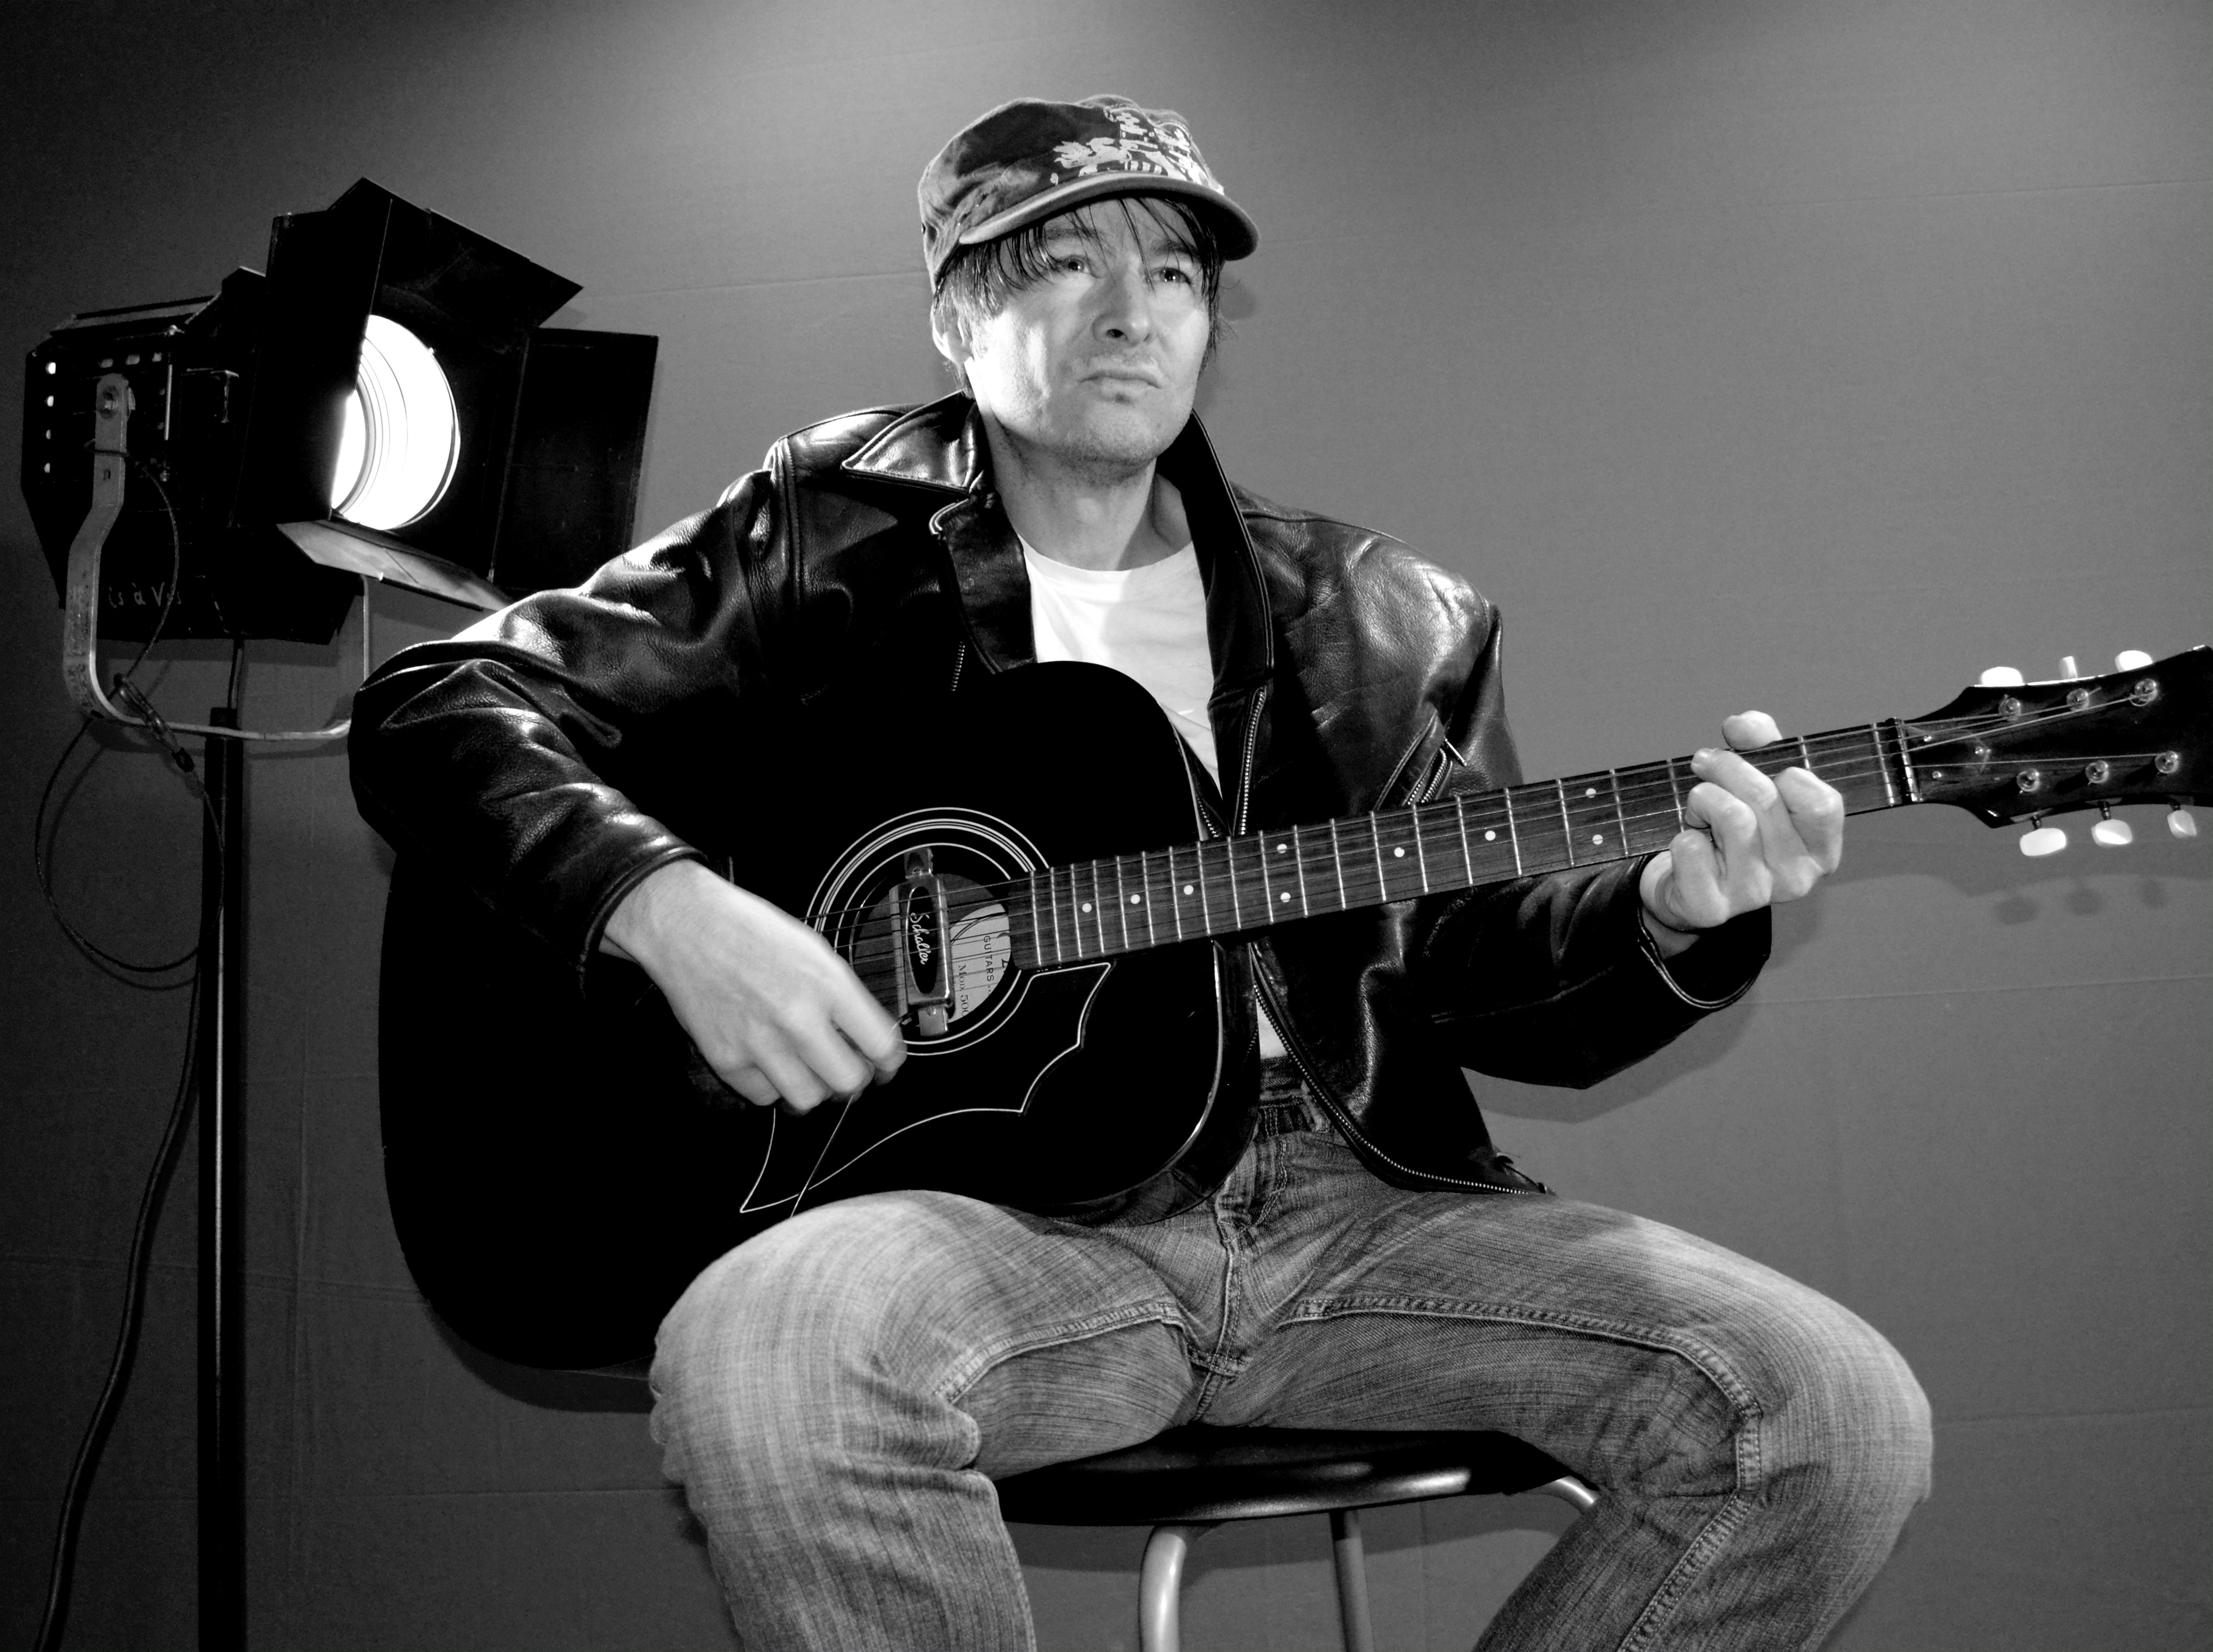
rock, person, music, black and white, white, photography, star, guitar, concert, band, instrument, musician, black, monochrome, guitar player, musical instrument, performance, bassist, singing, photograph, rocker, guitarist, bass guitar, entertainment, e guitar, rock music, performing arts, hit, play guitar, rock star, music star, singer songwriter, monochrome photography, string instrument, plucked string instruments